Alkmonton medieval settlement

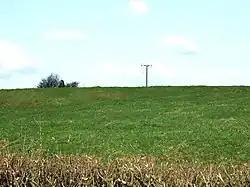
The earthworks, viewed from the south

Alkmonton medieval settlement is an archaeological site, a deserted medieval village near the present-day village of Alkmonton, about south of Ashbourne in Derbyshire, England. It is a Scheduled Monument.